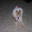
Label: dog